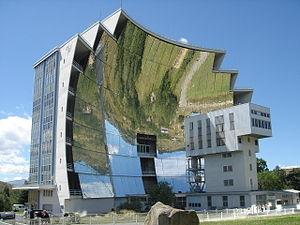
Le chauffage solaire est un mode de chauffage où la seule source de chaleur est l'énergie solaire. C'est probablement l'un des plus vieux modes de chauffage utilisés par l'humanité mais qui est surtout efficace dans les pays à fort ensoleillement.